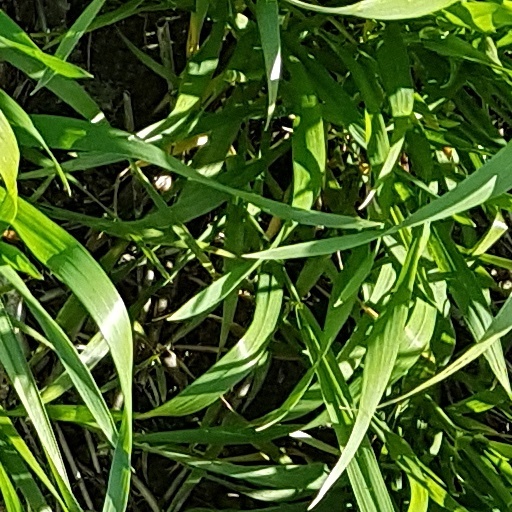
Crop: wheat